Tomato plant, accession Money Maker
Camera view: horizontal (90 deg, fisheye); turntable rotation: 120 degrees
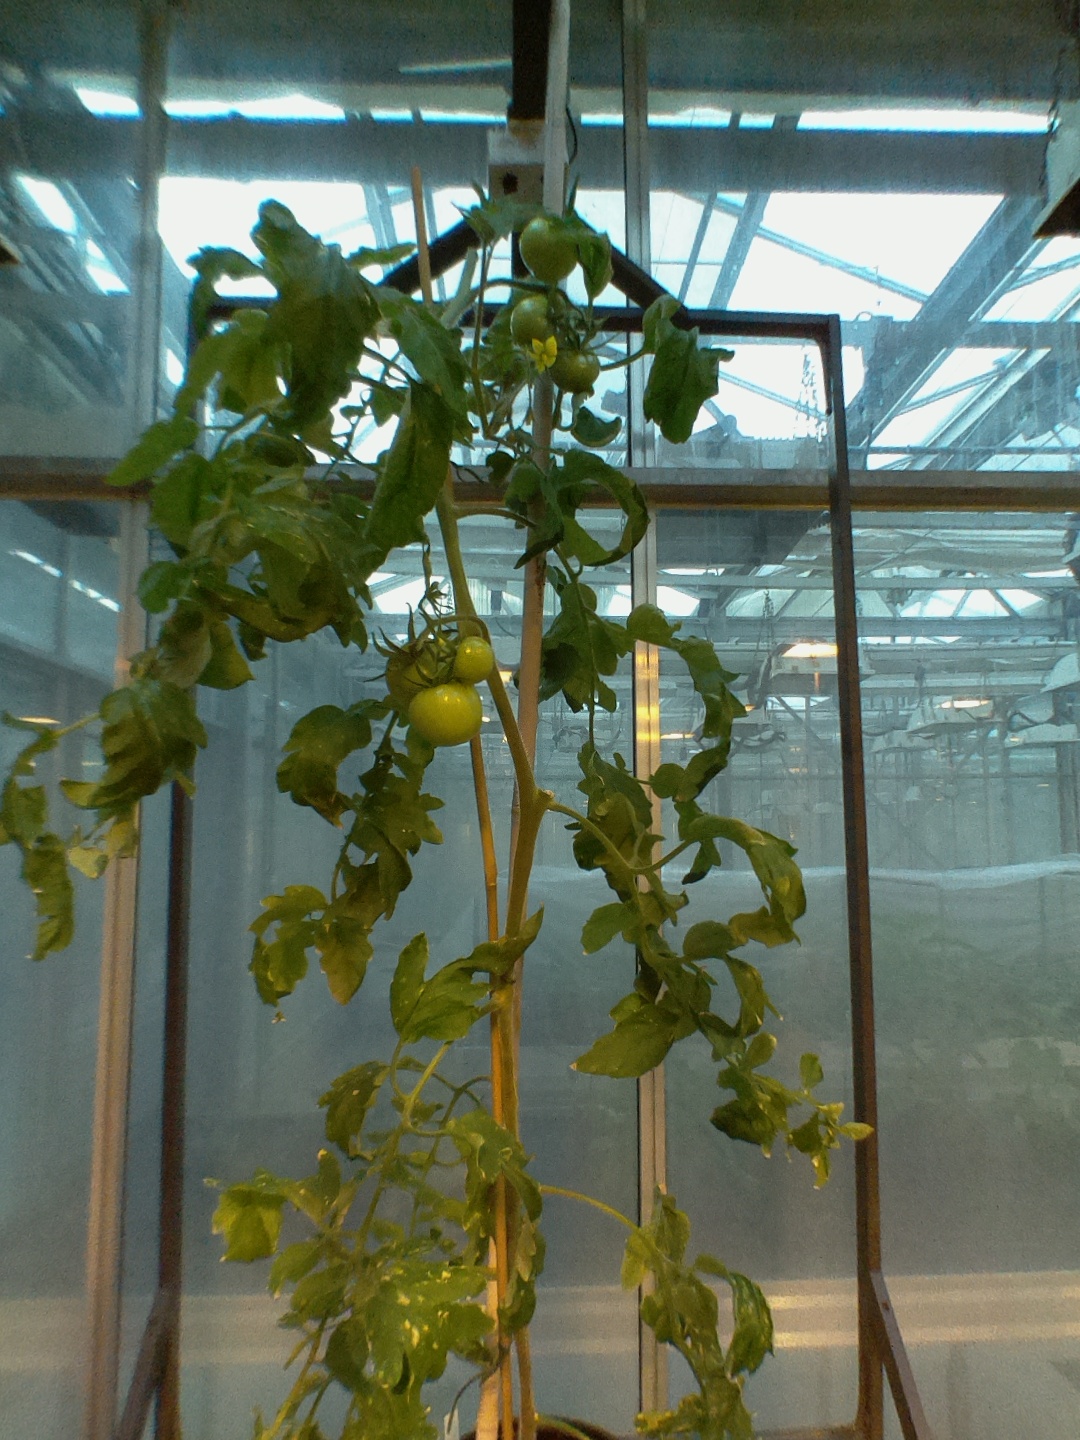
BBCH growth stage 77: 70%-80% of final fruit size